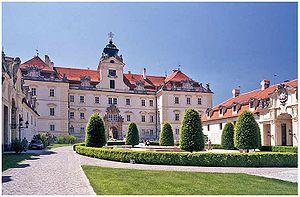
Valtice est une ville du district de Břeclav, dans la région de Moravie-du-Sud, en République tchèque. Sa population s'élevait à 3 557 habitants en 2019.
Cet article recense les sites concernés par l'observatoire mondial des monuments en 1998.